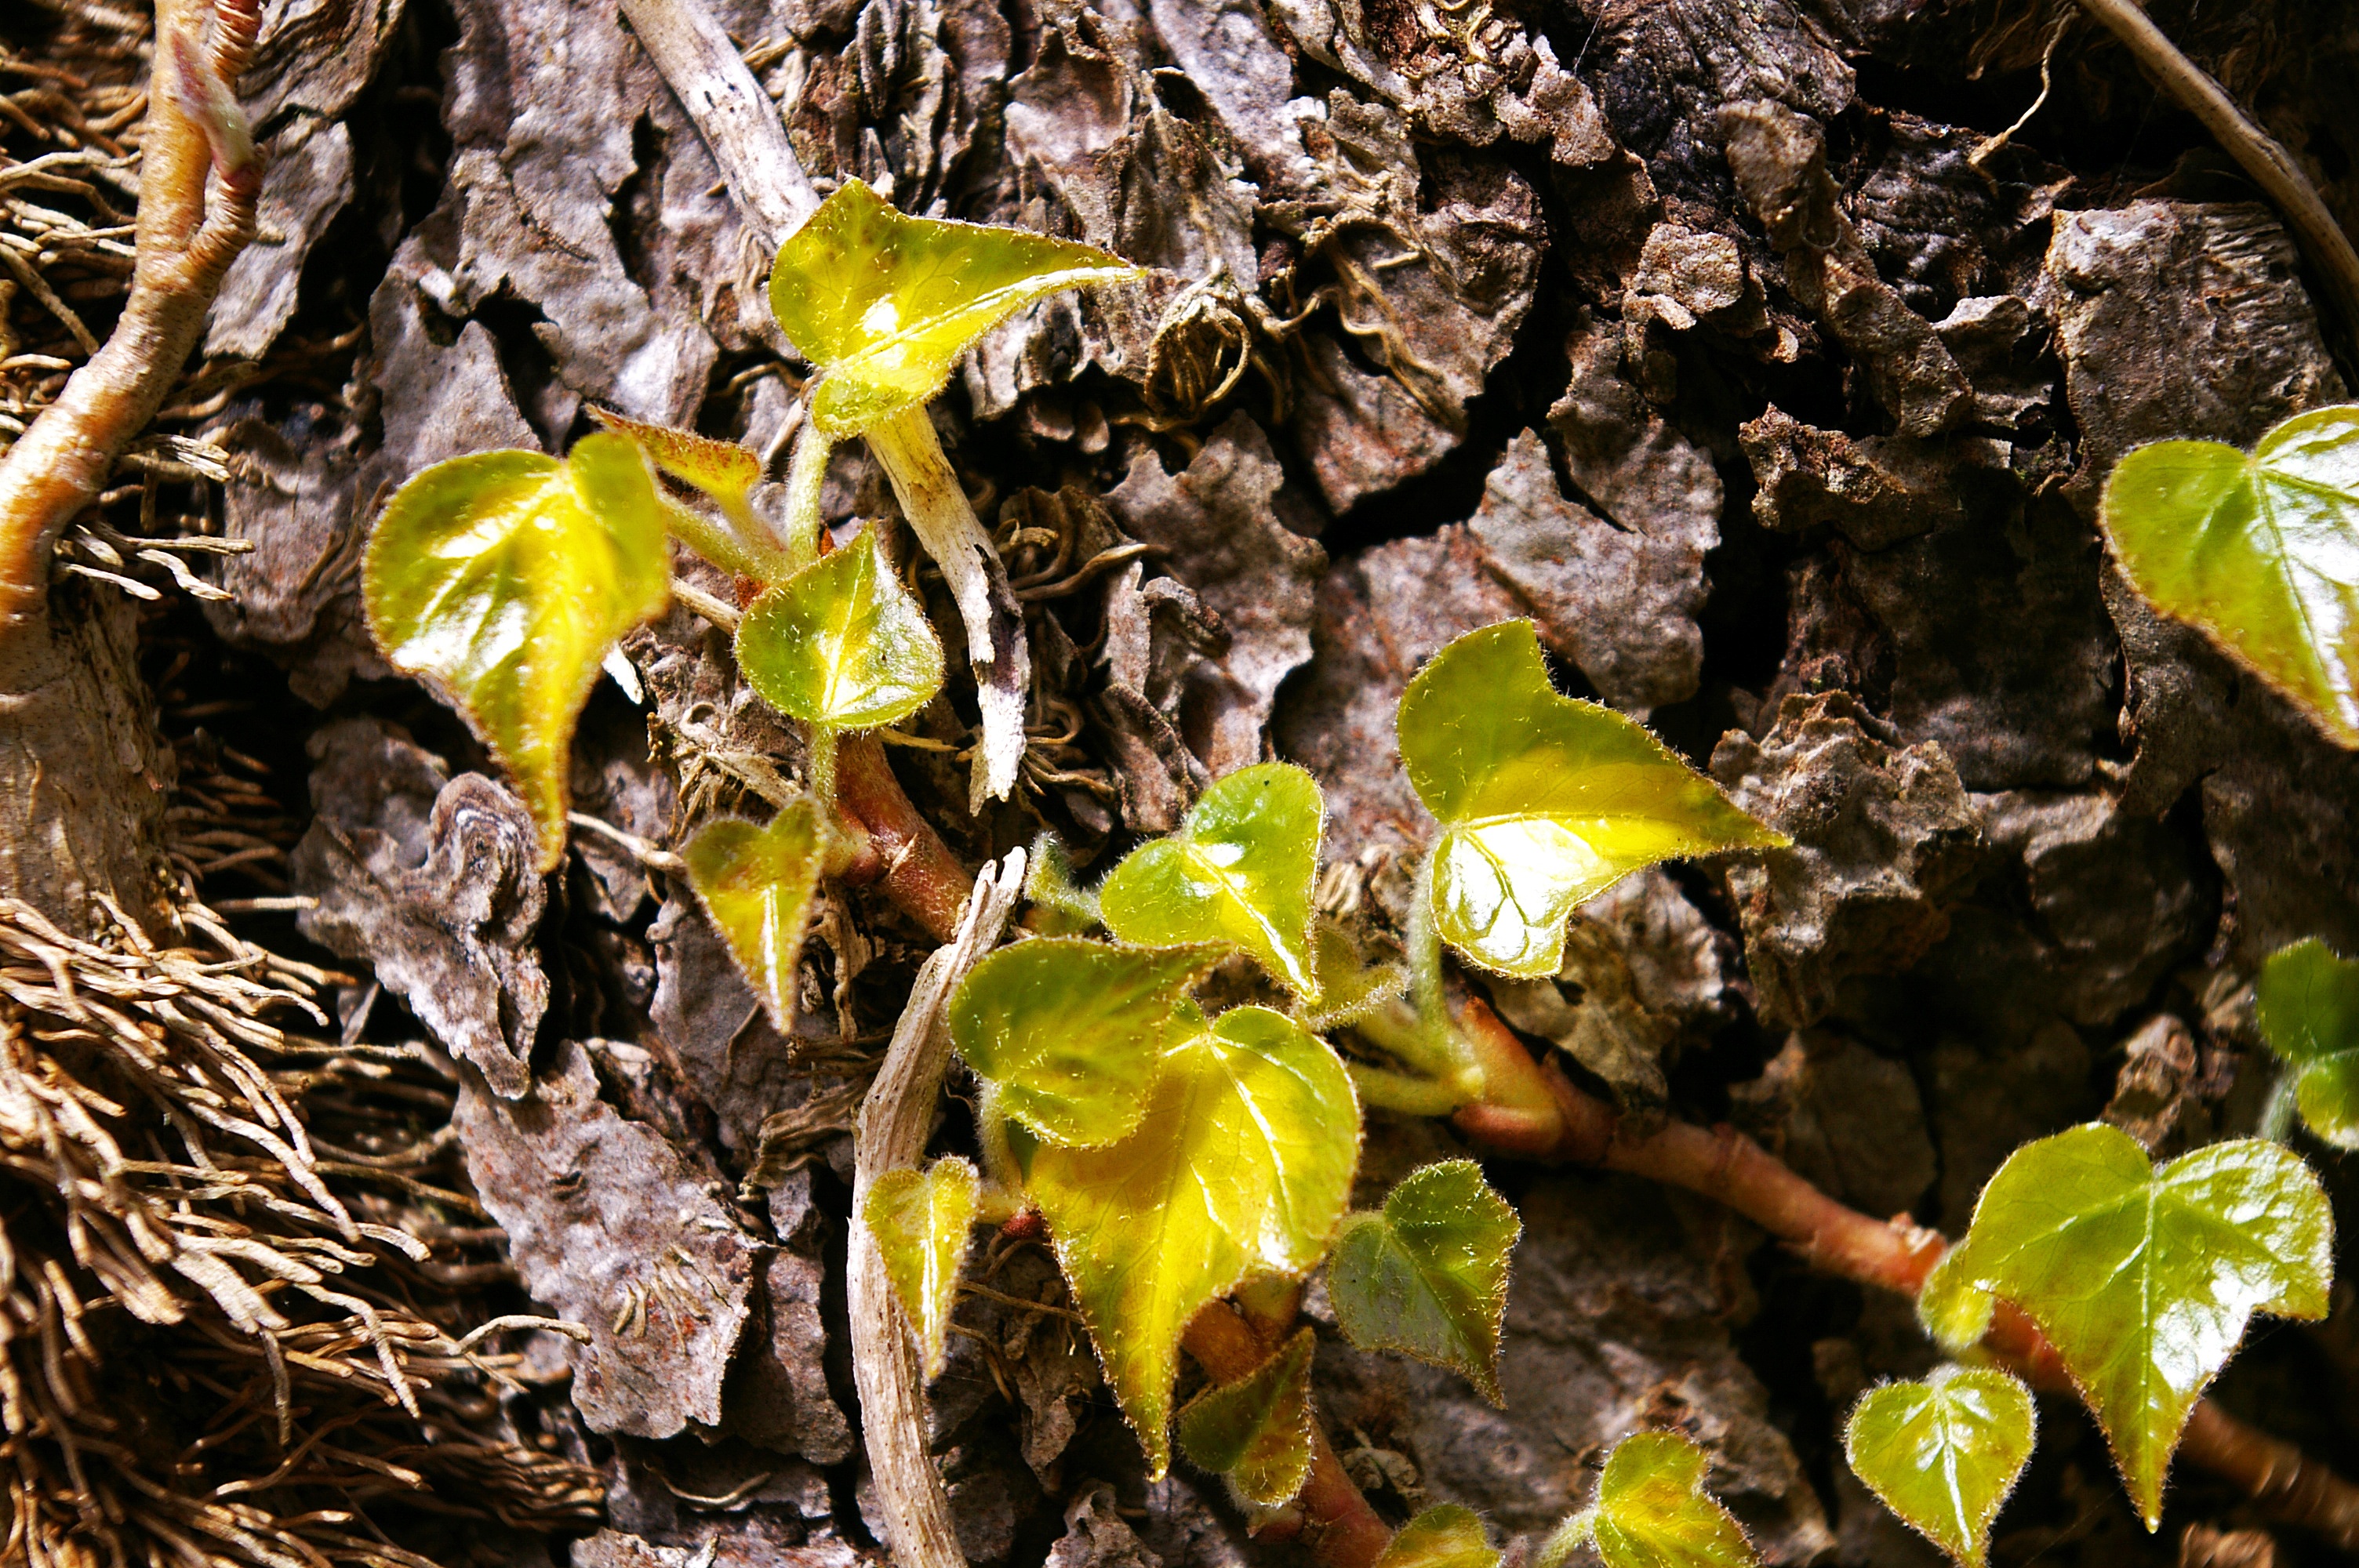
tree, nature, structure, plant, wood, leaf, flower, bark, log, spring, green, ivy, close, flora, weave, tribe, cool image, background, deciduous, cool photo, ranke, tree bark, of course, baustamm